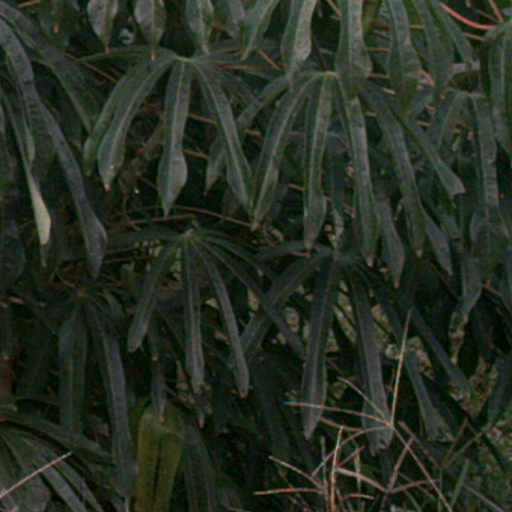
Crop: cassava